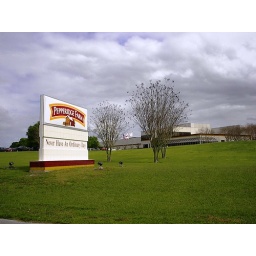
I4 sign w plant in back